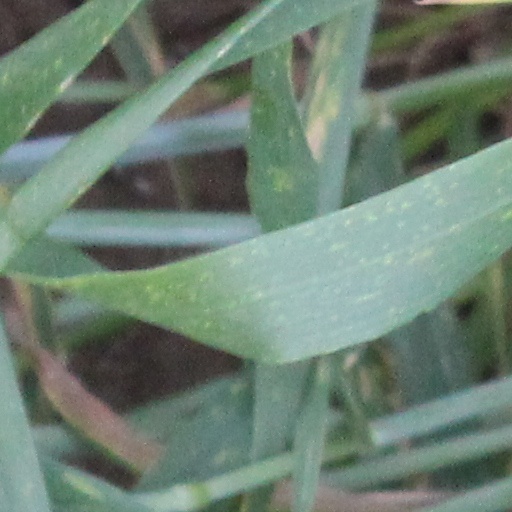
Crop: wheat